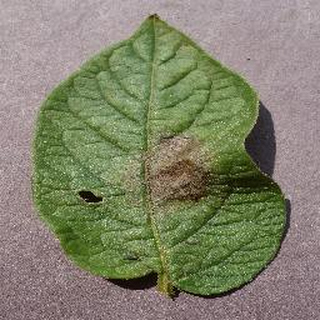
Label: potato_late_blight